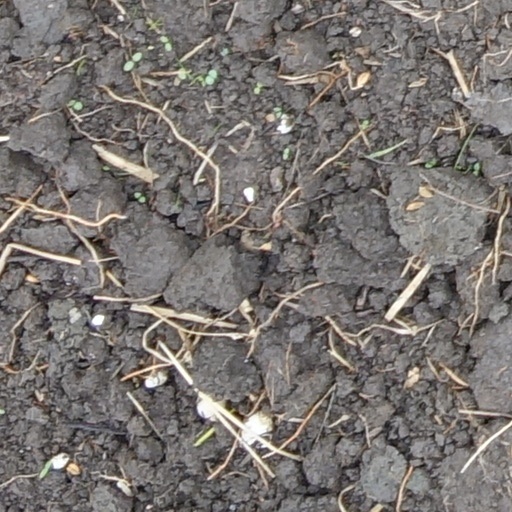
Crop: wheat